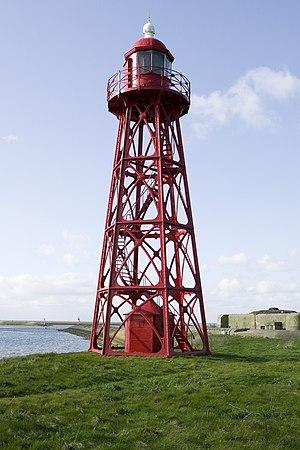
Le phare de Den Oever est un phare inactif situé à Den Oever sur la commune de Hollands Kroon, province de Hollande-Septentrionale aux Pays-Bas.